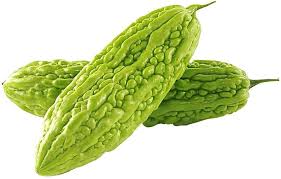
Label: others